2025 Louisiana Senate District 23 special election

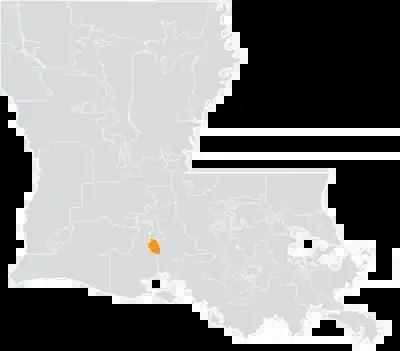
Louisiana's 23rd State Senate district

A special election was held in the U.S. state of Louisiana to elect a new member for District 23 in the Louisiana Senate, representing Lafayette Parish. The primary was held on February 15, with a runoff general election scheduled on March 29, if it were to be necessary. The election filled a vacancy caused by the election of incumbent Republican Jean-Paul Coussan to the Louisiana Public Service Commission. The election took place concurrently with a special election in District 14. State representative Brach Myers was elected senator outright in the first round with 54.7 percent of the vote against Republican Jesse Regan, necessitating a special election to fill his seat in House District 45.